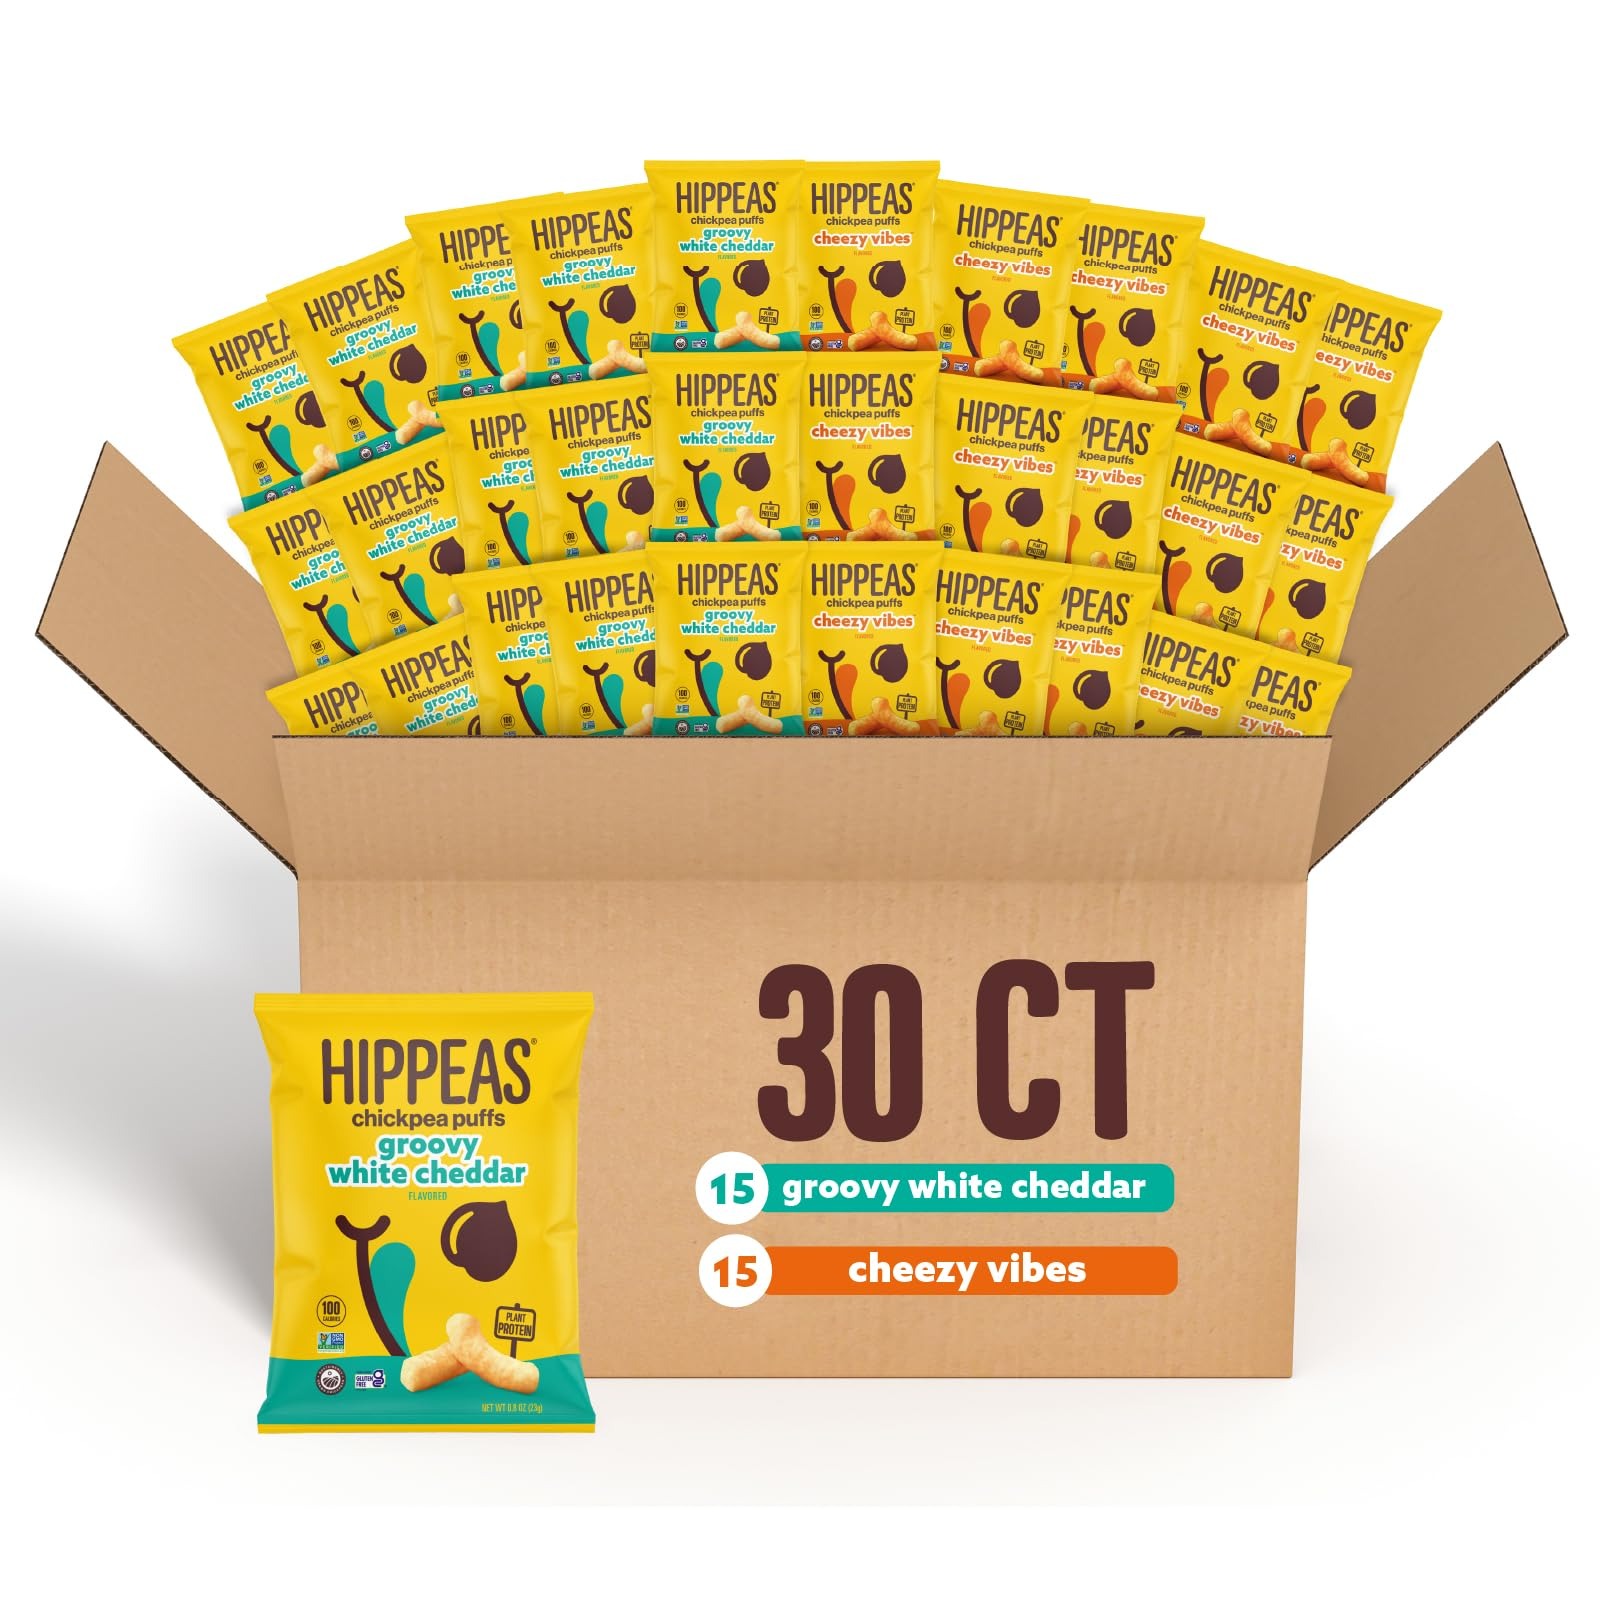
Item Name: Hippeas Chickpea Puffs, Variety Pack: Vegan White Cheddar, Nacho Vibes, Barbecue, 0.8 Ounce (Pack of 30), 3g Protein, 2g Fiber, Vegan, Gluten-Free, Crunchy, Plant Protein Snacks
Bullet Point 1: Healthy Puff Snack With Crunch: Hippeas Vegan Snacks are packed with 3g of Plant Protein and 2g of Fiber per 0.8oz serving. They’re Non-GMO Project Verified, Certified Gluten-Free, Kosher, with No Peanuts, Tree Nuts, or Soy. Better healthy snacking for all
Bullet Point 2: Chickpea Puff Snacks: Made from the humble but mighty legume baked into a crunchy, light puff. Just like your favorite chips, popcorn, veggie straws, and other snack foods, they’re guaranteed to satisfy your crunchy, salty snack cravings.
Bullet Point 3: Cheeze Variety Pack: The ultimate Puff Snack combo for those who love crunch. Stock up on our cheezy flavors: Vegan White Cheddar “Cheese” and Vegan Nacho “Cheese”
Bullet Point 4: Convenient 0.8oz Bags: Great for On-The-Go, Hippeas is a delicious plant-based protein snack with a crunch for anytime, anywhere.
Bullet Point 5: Good For The Earth: Did you know Chickpea Plants naturally release nitrogen back into the earth as they grow? They’re good for the planet, simply by being themselves.
Value: 24.0
Unit: Ounce

Price: 51.99